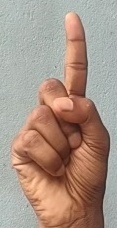
ASL sign: 1